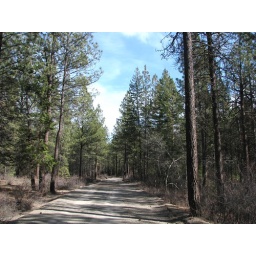
Ponderosa pine forest along the Sunshine Valley Road near Canford, BCApril 5, 2008